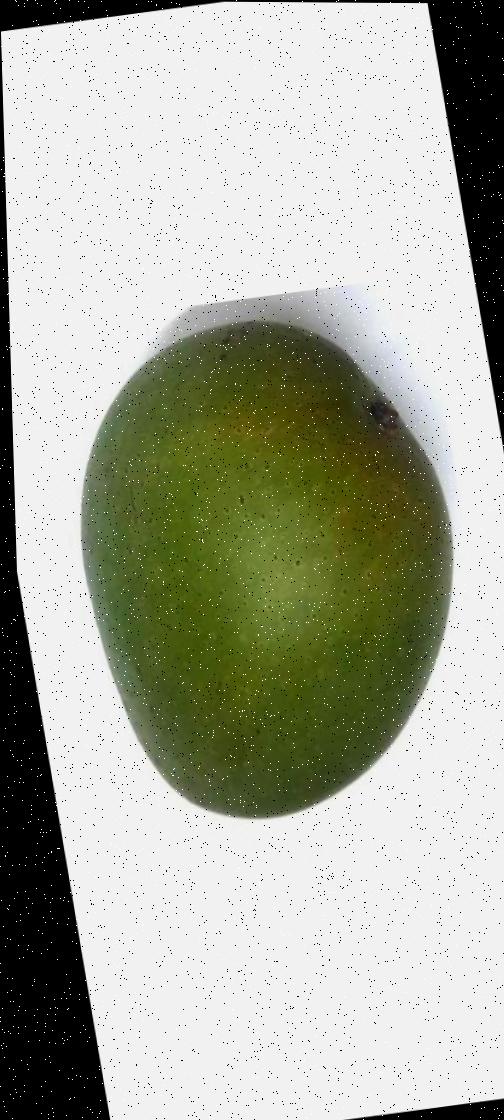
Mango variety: Ashshina Zhinuk